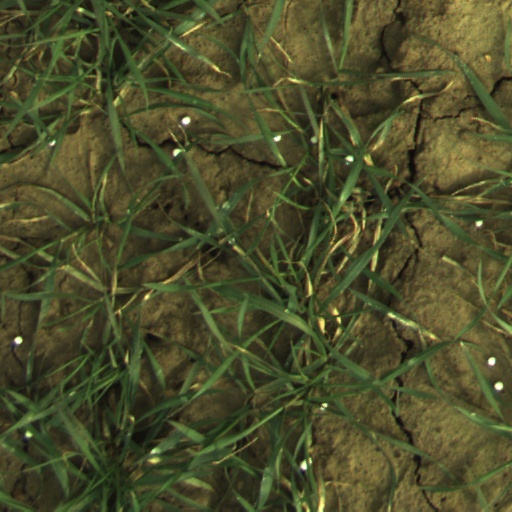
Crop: wheat